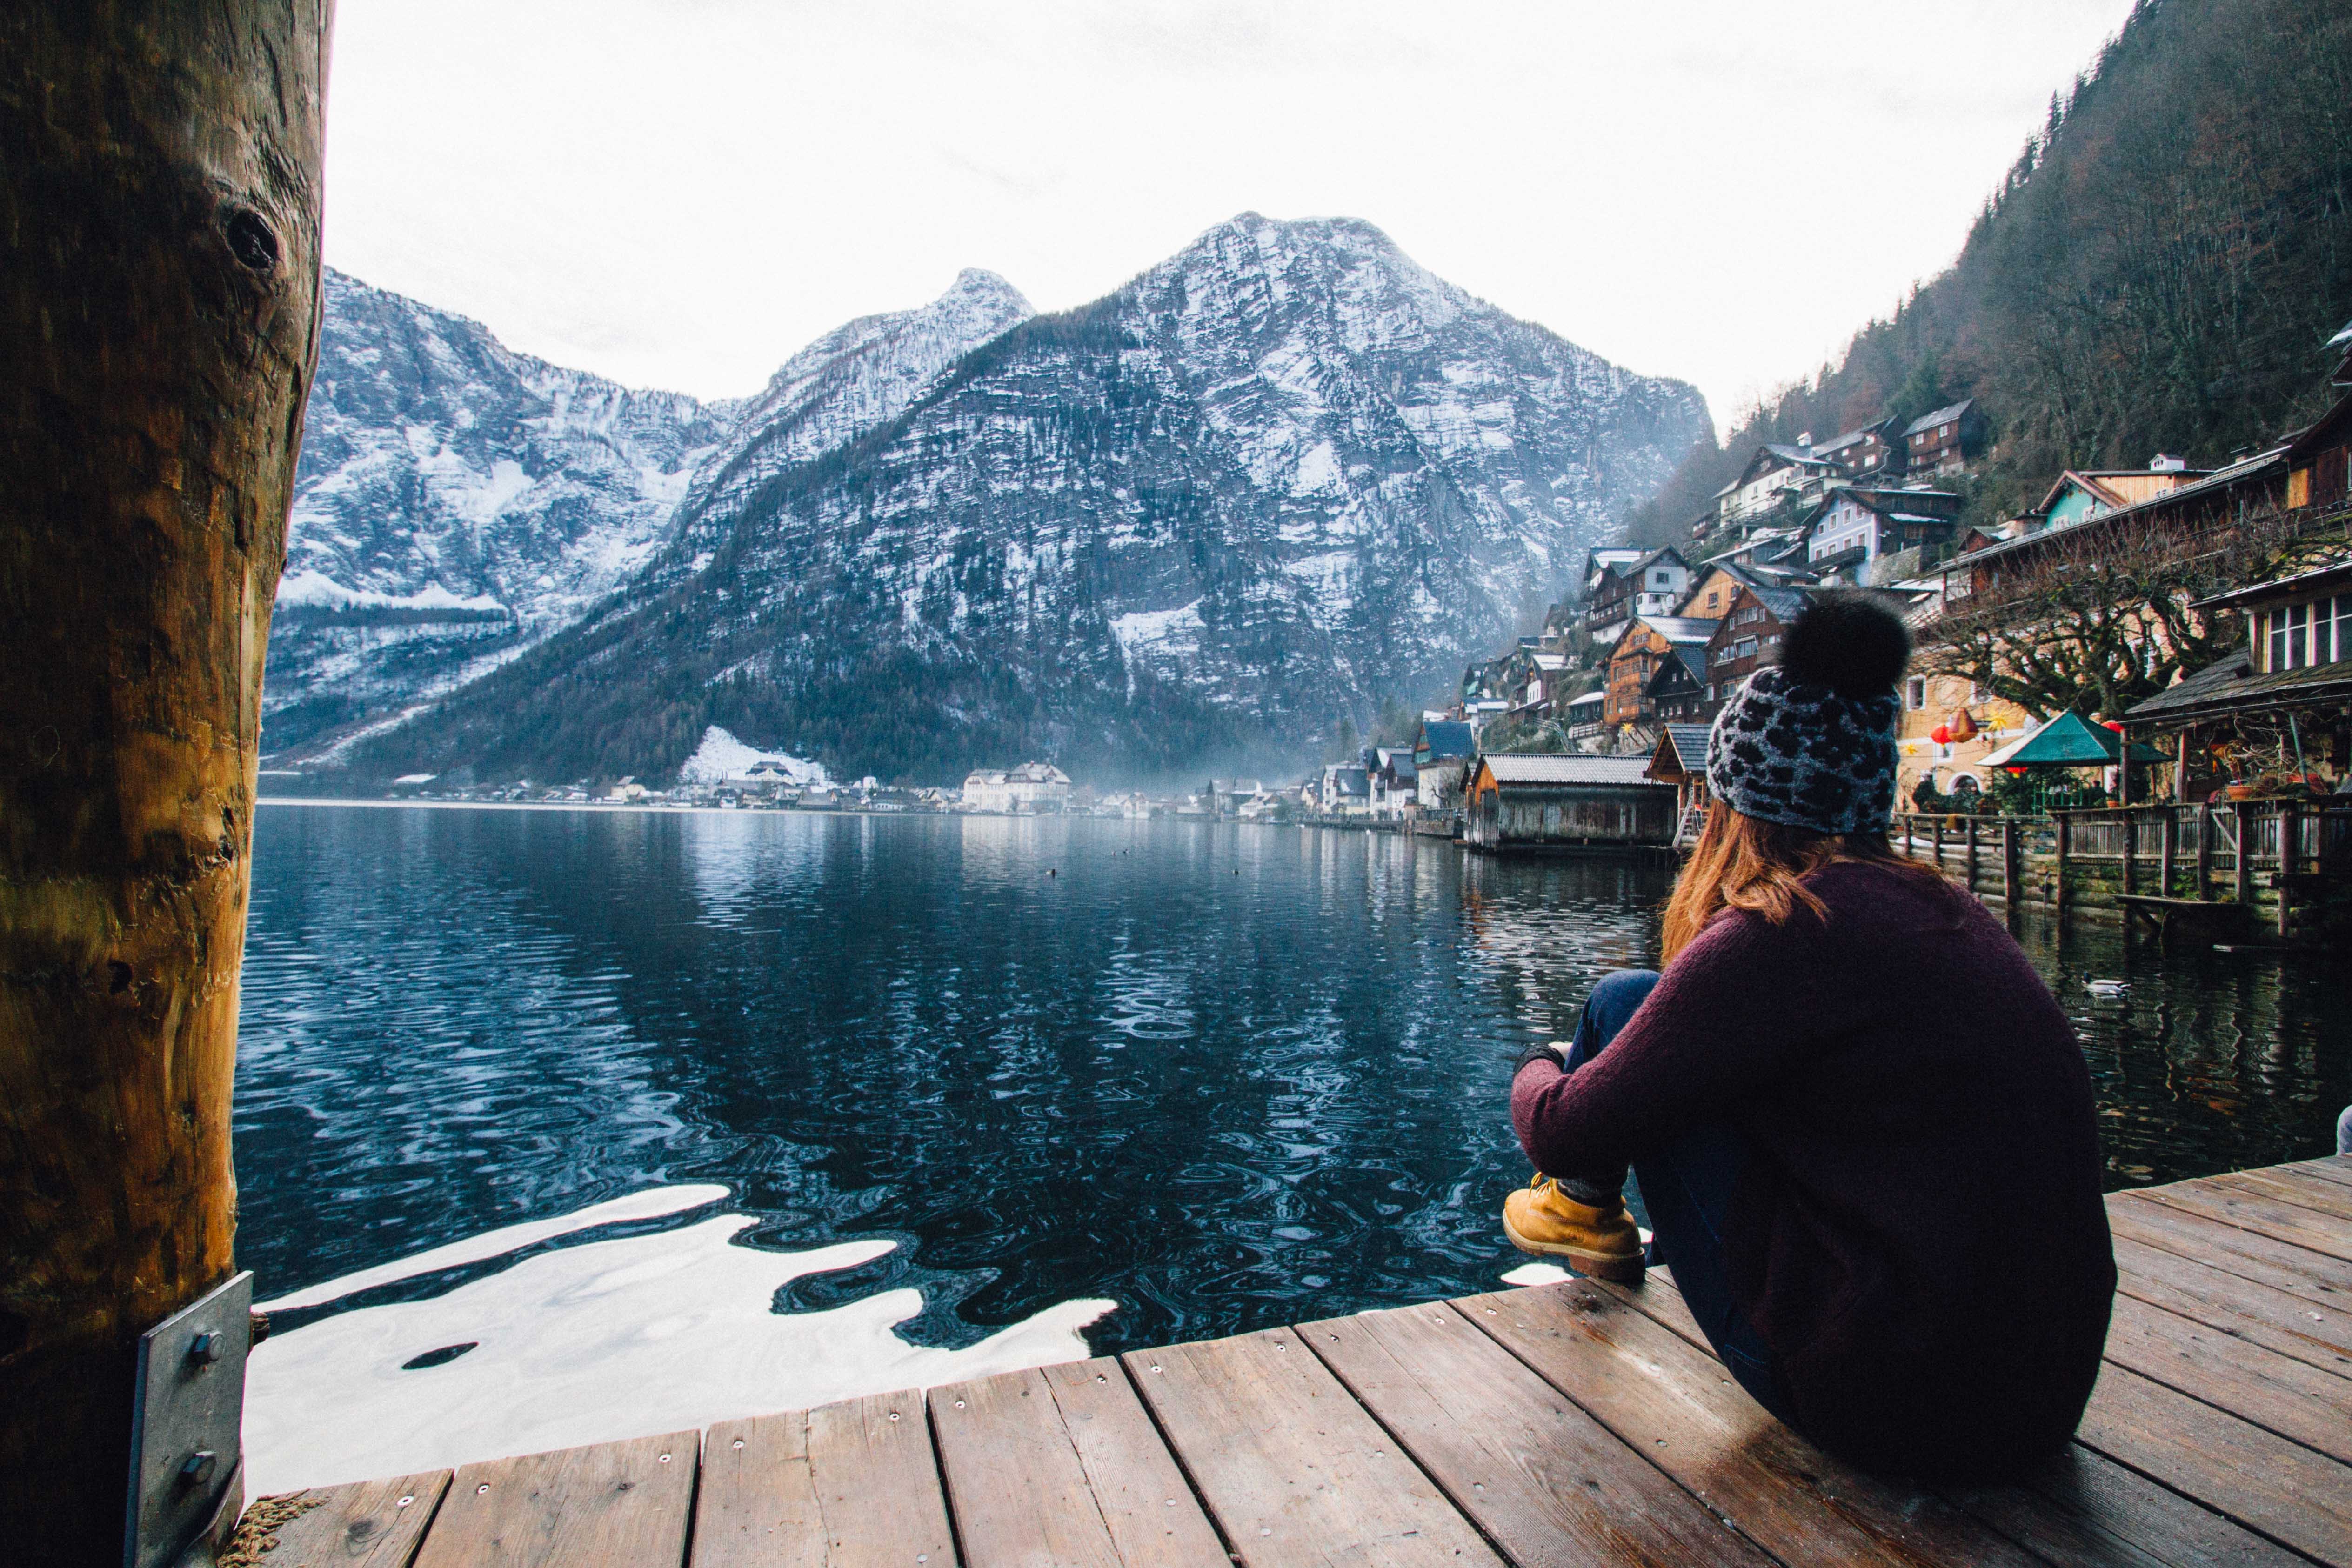
mountain, mountainous landforms, lake, fjord, tourism, wilderness, sky, water, mountain range, travel, hill station, tree, sound, glacial landform, vacation, alps, river, bay, landscape, leisure, mount scenery, national park, reflection, glacial lake, hill